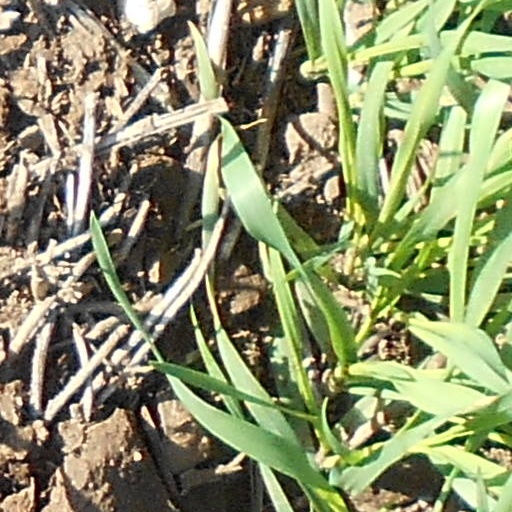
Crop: wheat